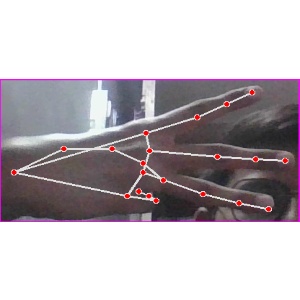
अक्षर: भ